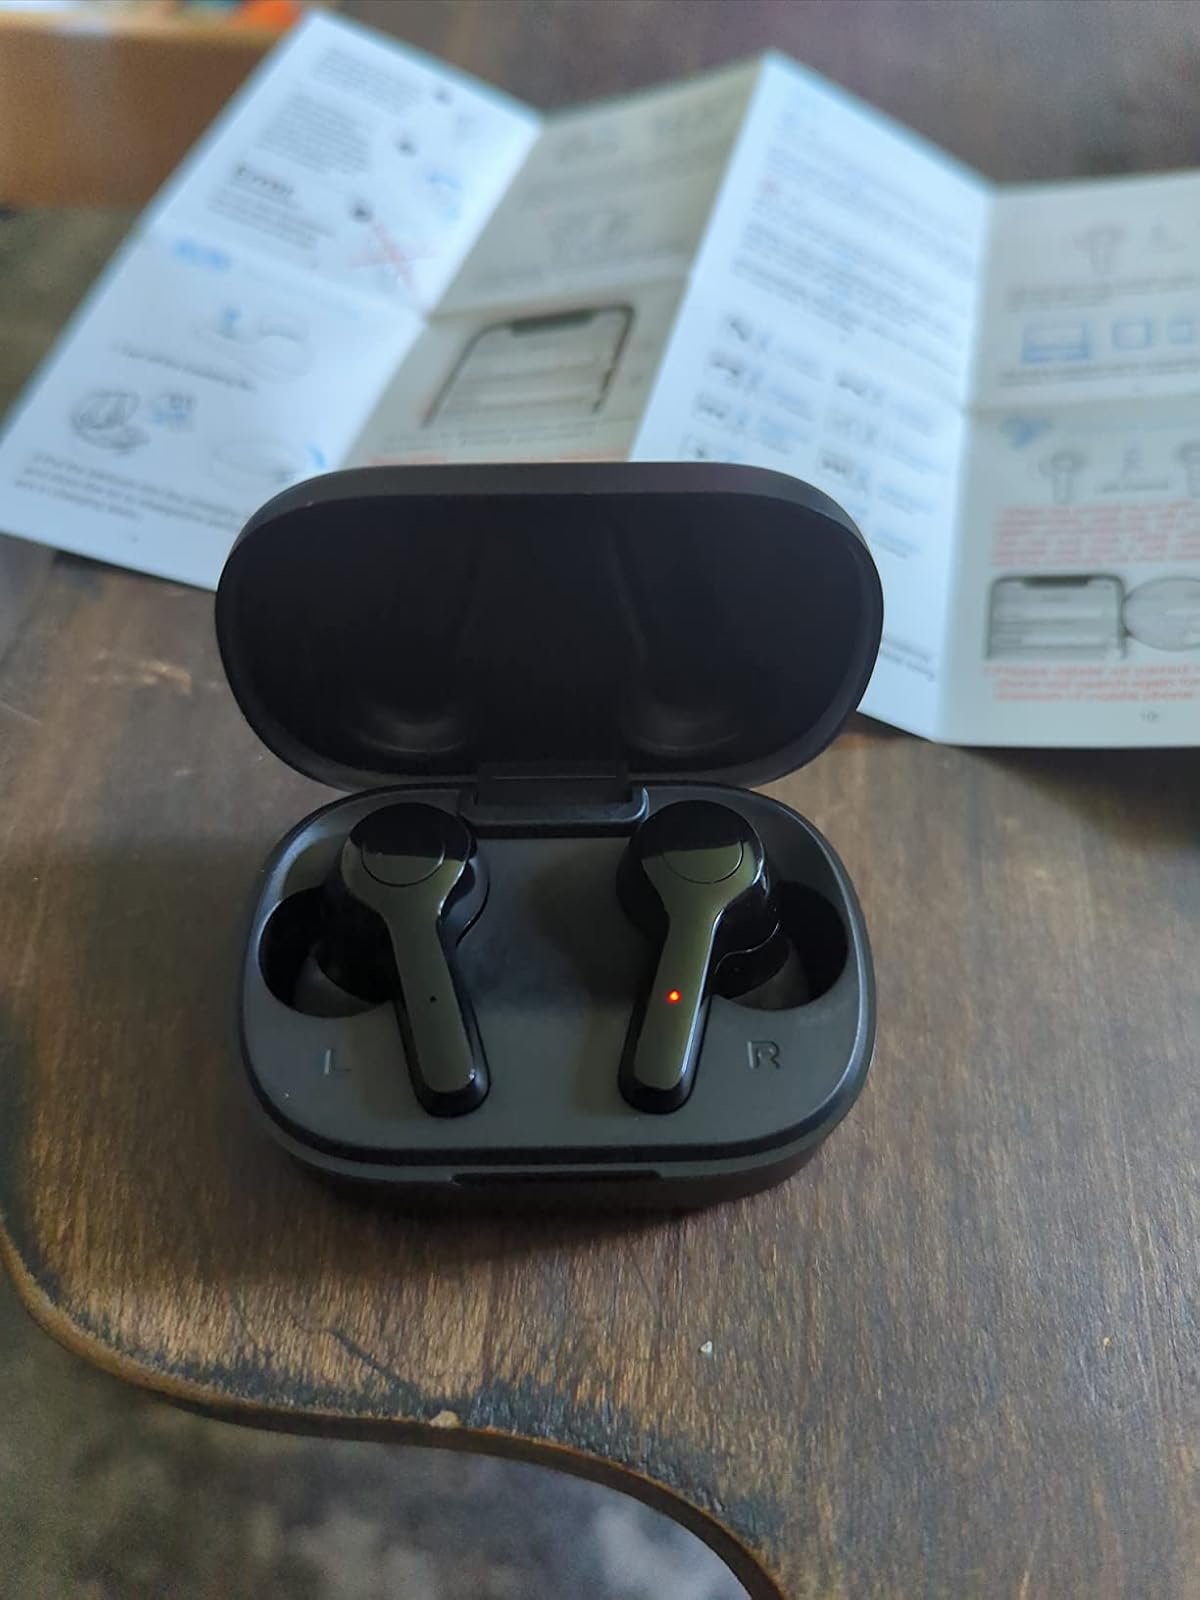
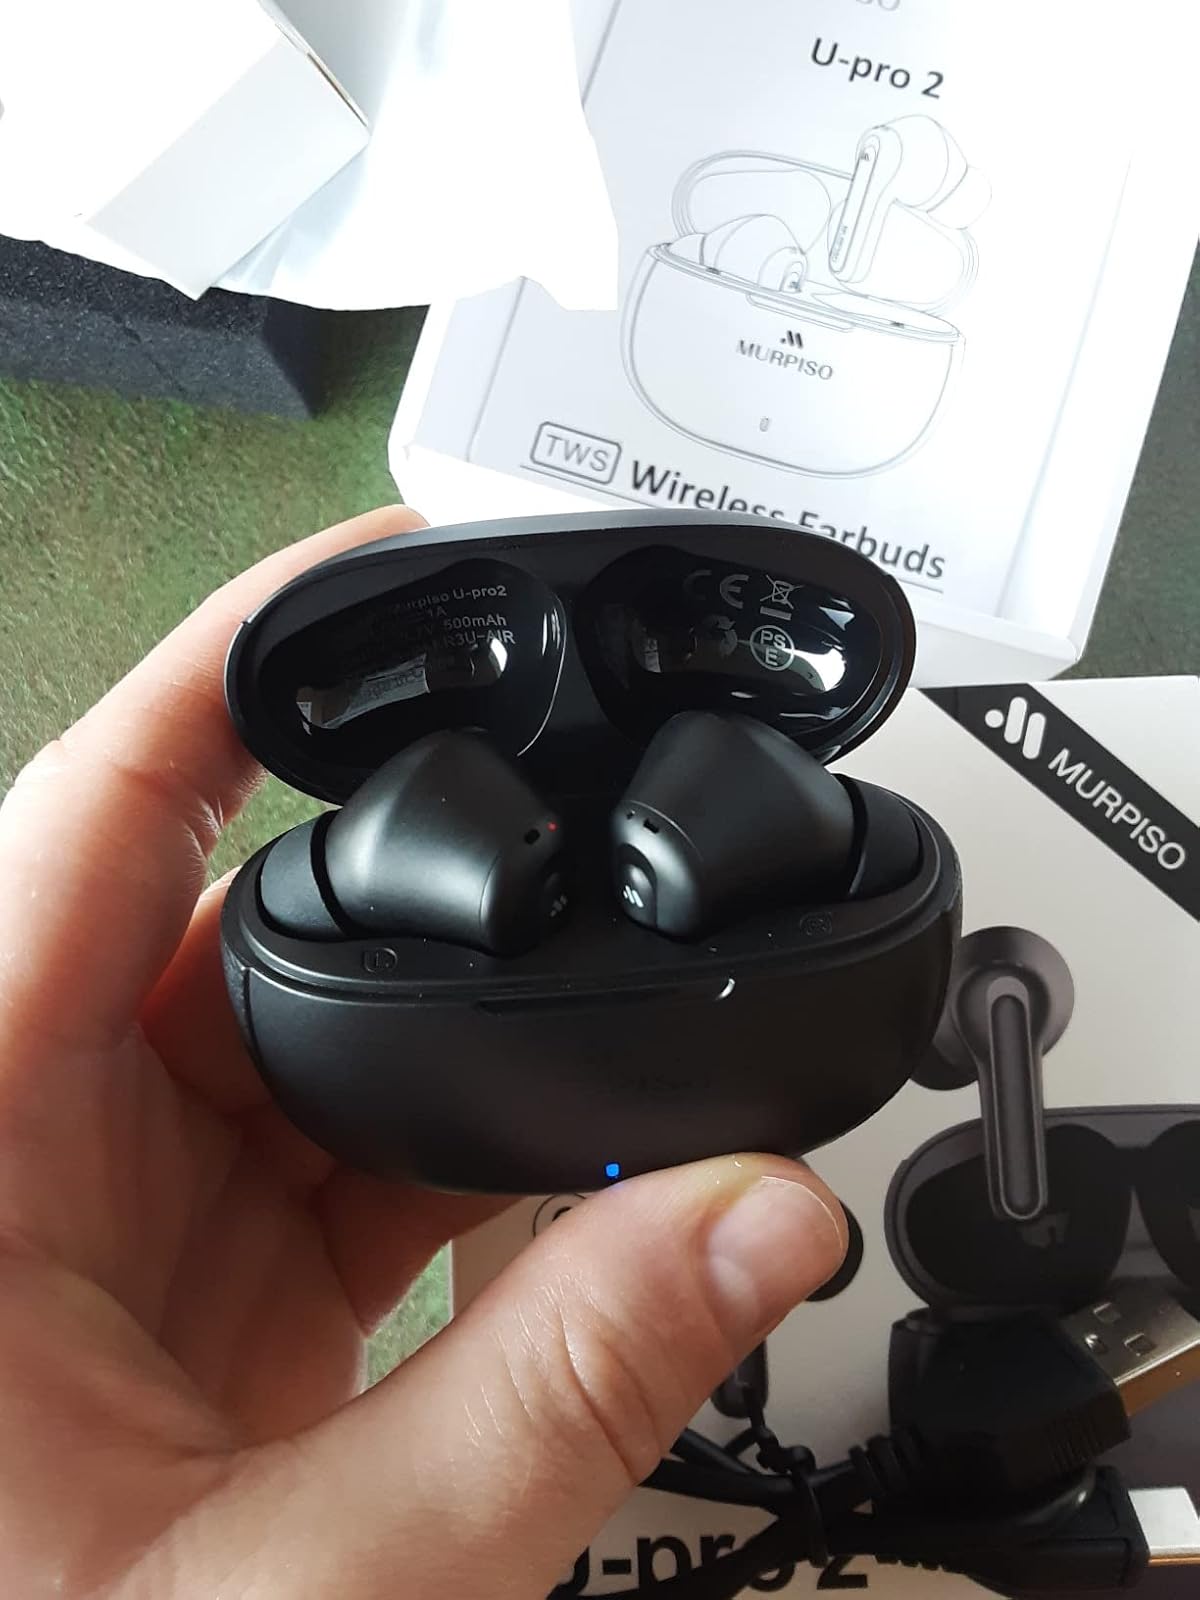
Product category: earbuds
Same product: no